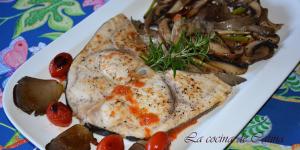
pez espada con tomate y setas